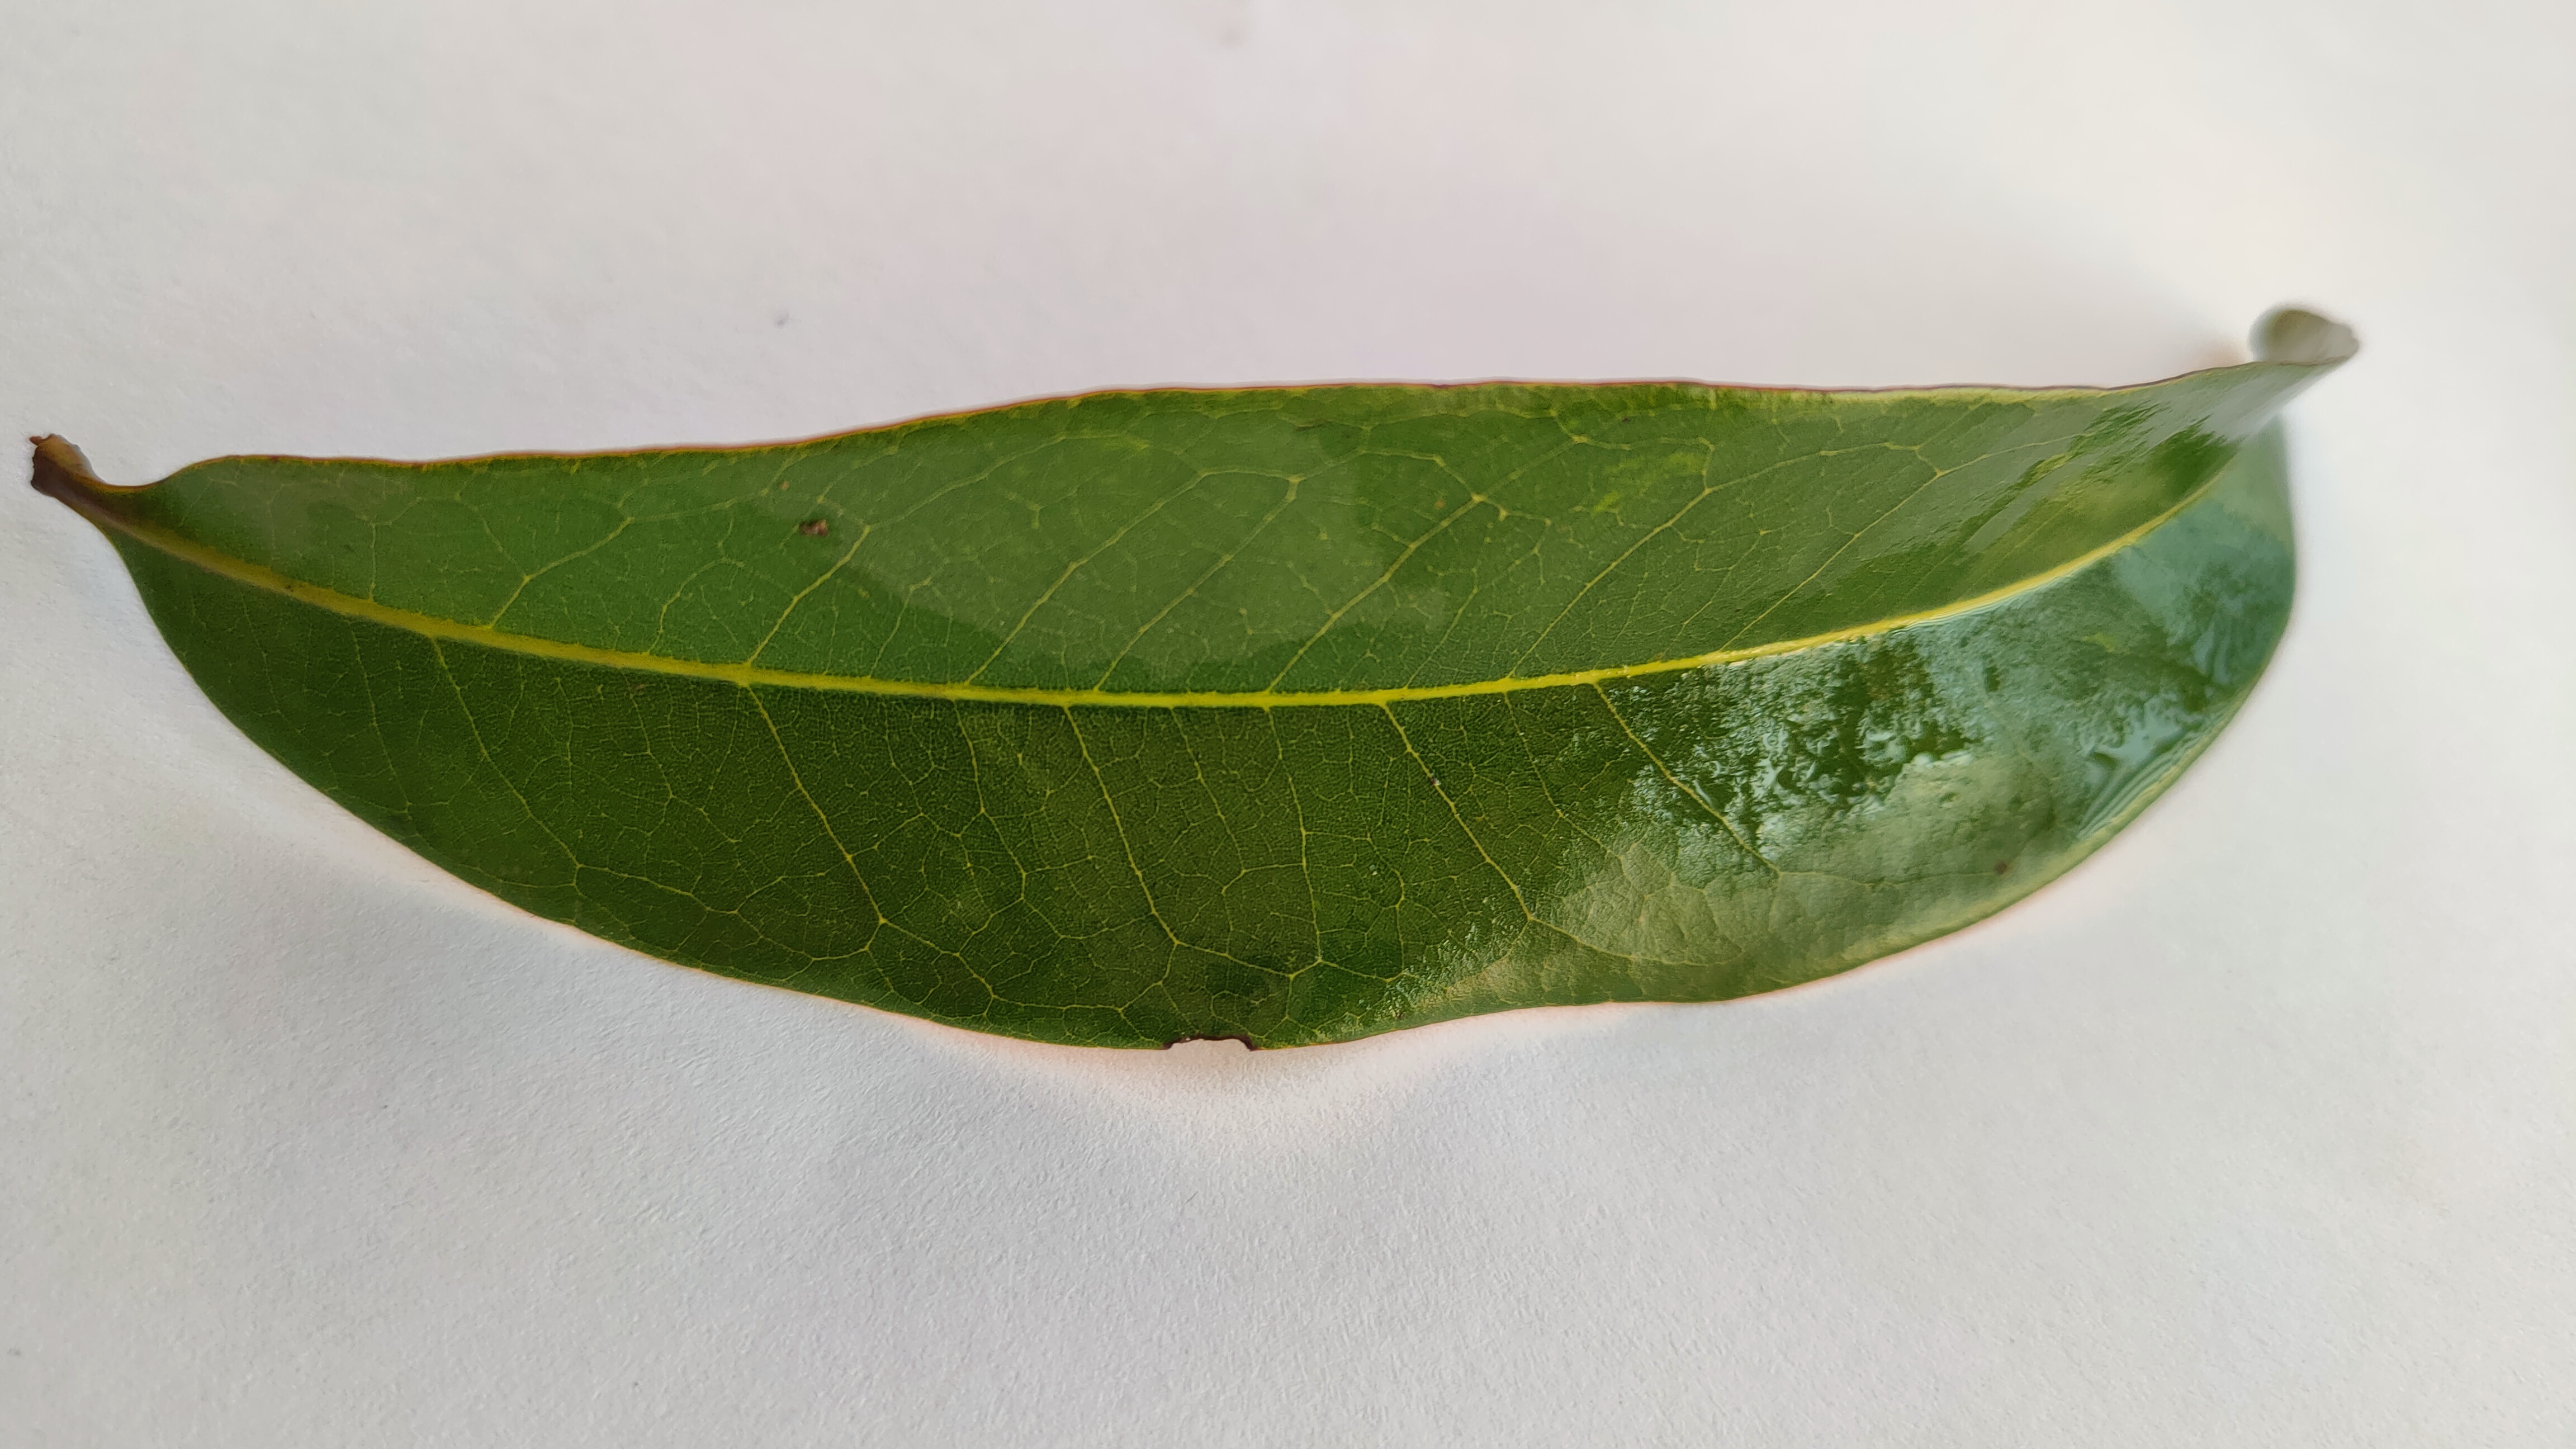
Leaf variety: Lychee